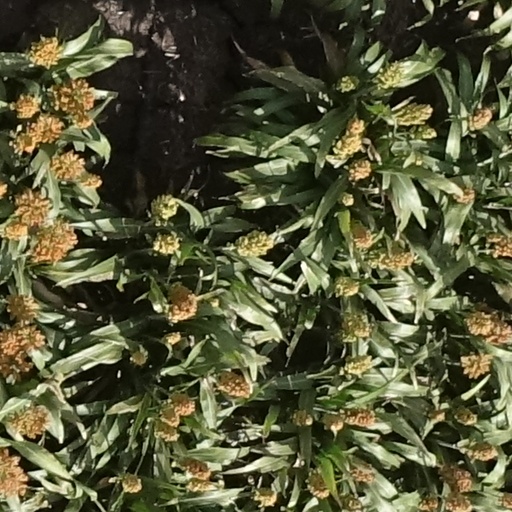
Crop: sorghum